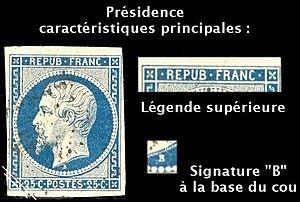
Cet article recense les timbres de France émis en 1852 par l'administration des Postes.
Les timbres de France d'usage courant ont une durée d'émission généralement assez longue, contrairement aux séries spéciales, qui ont une durée de disponibilité dans les bureaux de poste beaucoup plus brève.
Louis-Napoléon Bonaparte, empereur des Français sous le nom de Napoléon III, a figuré sur les séries de timbres d'usage courant de France et de ses colonies de septembre 1852 jusqu'à la chute du Second Empire. Ces séries furent remplacées par le type Cérès en urgence pendant la guerre franco-prussienne de 1870, type qu'elles avaient elles-mêmes remplacées.